Bolt (fastener)

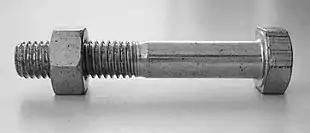
Bolt with a nut

A bolt is an externally helical threaded fastener capable of being tightened or released by a twisting force (torque) to a matching nut. The bolt has an external male thread requiring a matching nut with a pre-formed female thread.